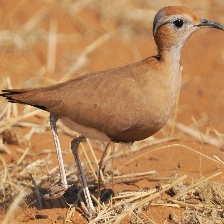
Species: BURCHELLS COURSER
Scientific name: CURSORIUS RUFUS